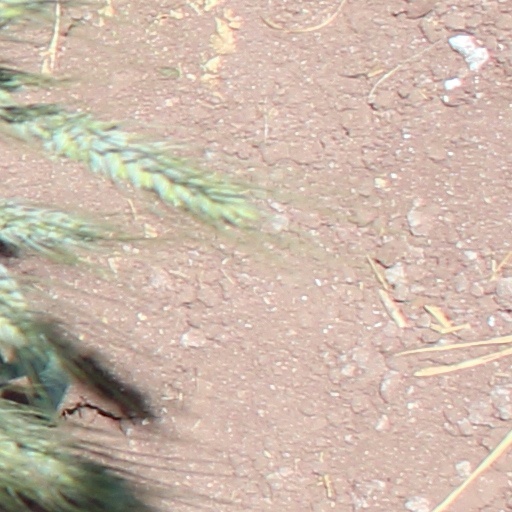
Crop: wheat